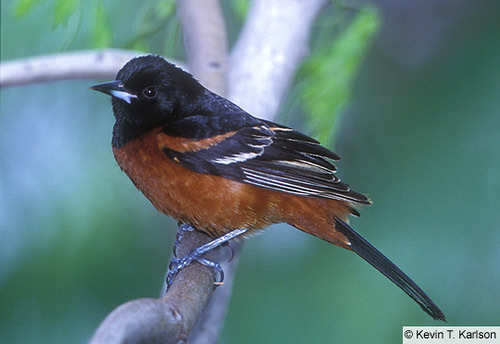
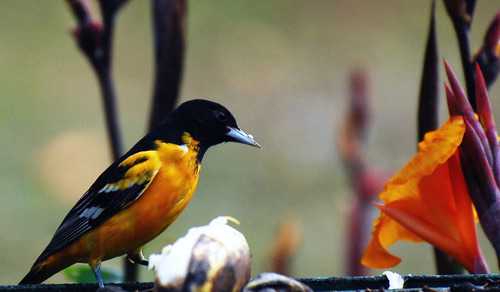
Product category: misc
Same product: yes